The Devil at His Elbow

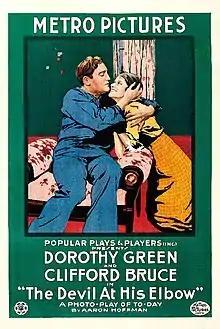

The Devil at His Elbow is a 1916 American silent drama film directed by Burton L. King and starring Clifford Bruce, Dorothy Green and Adolphe Menjou.